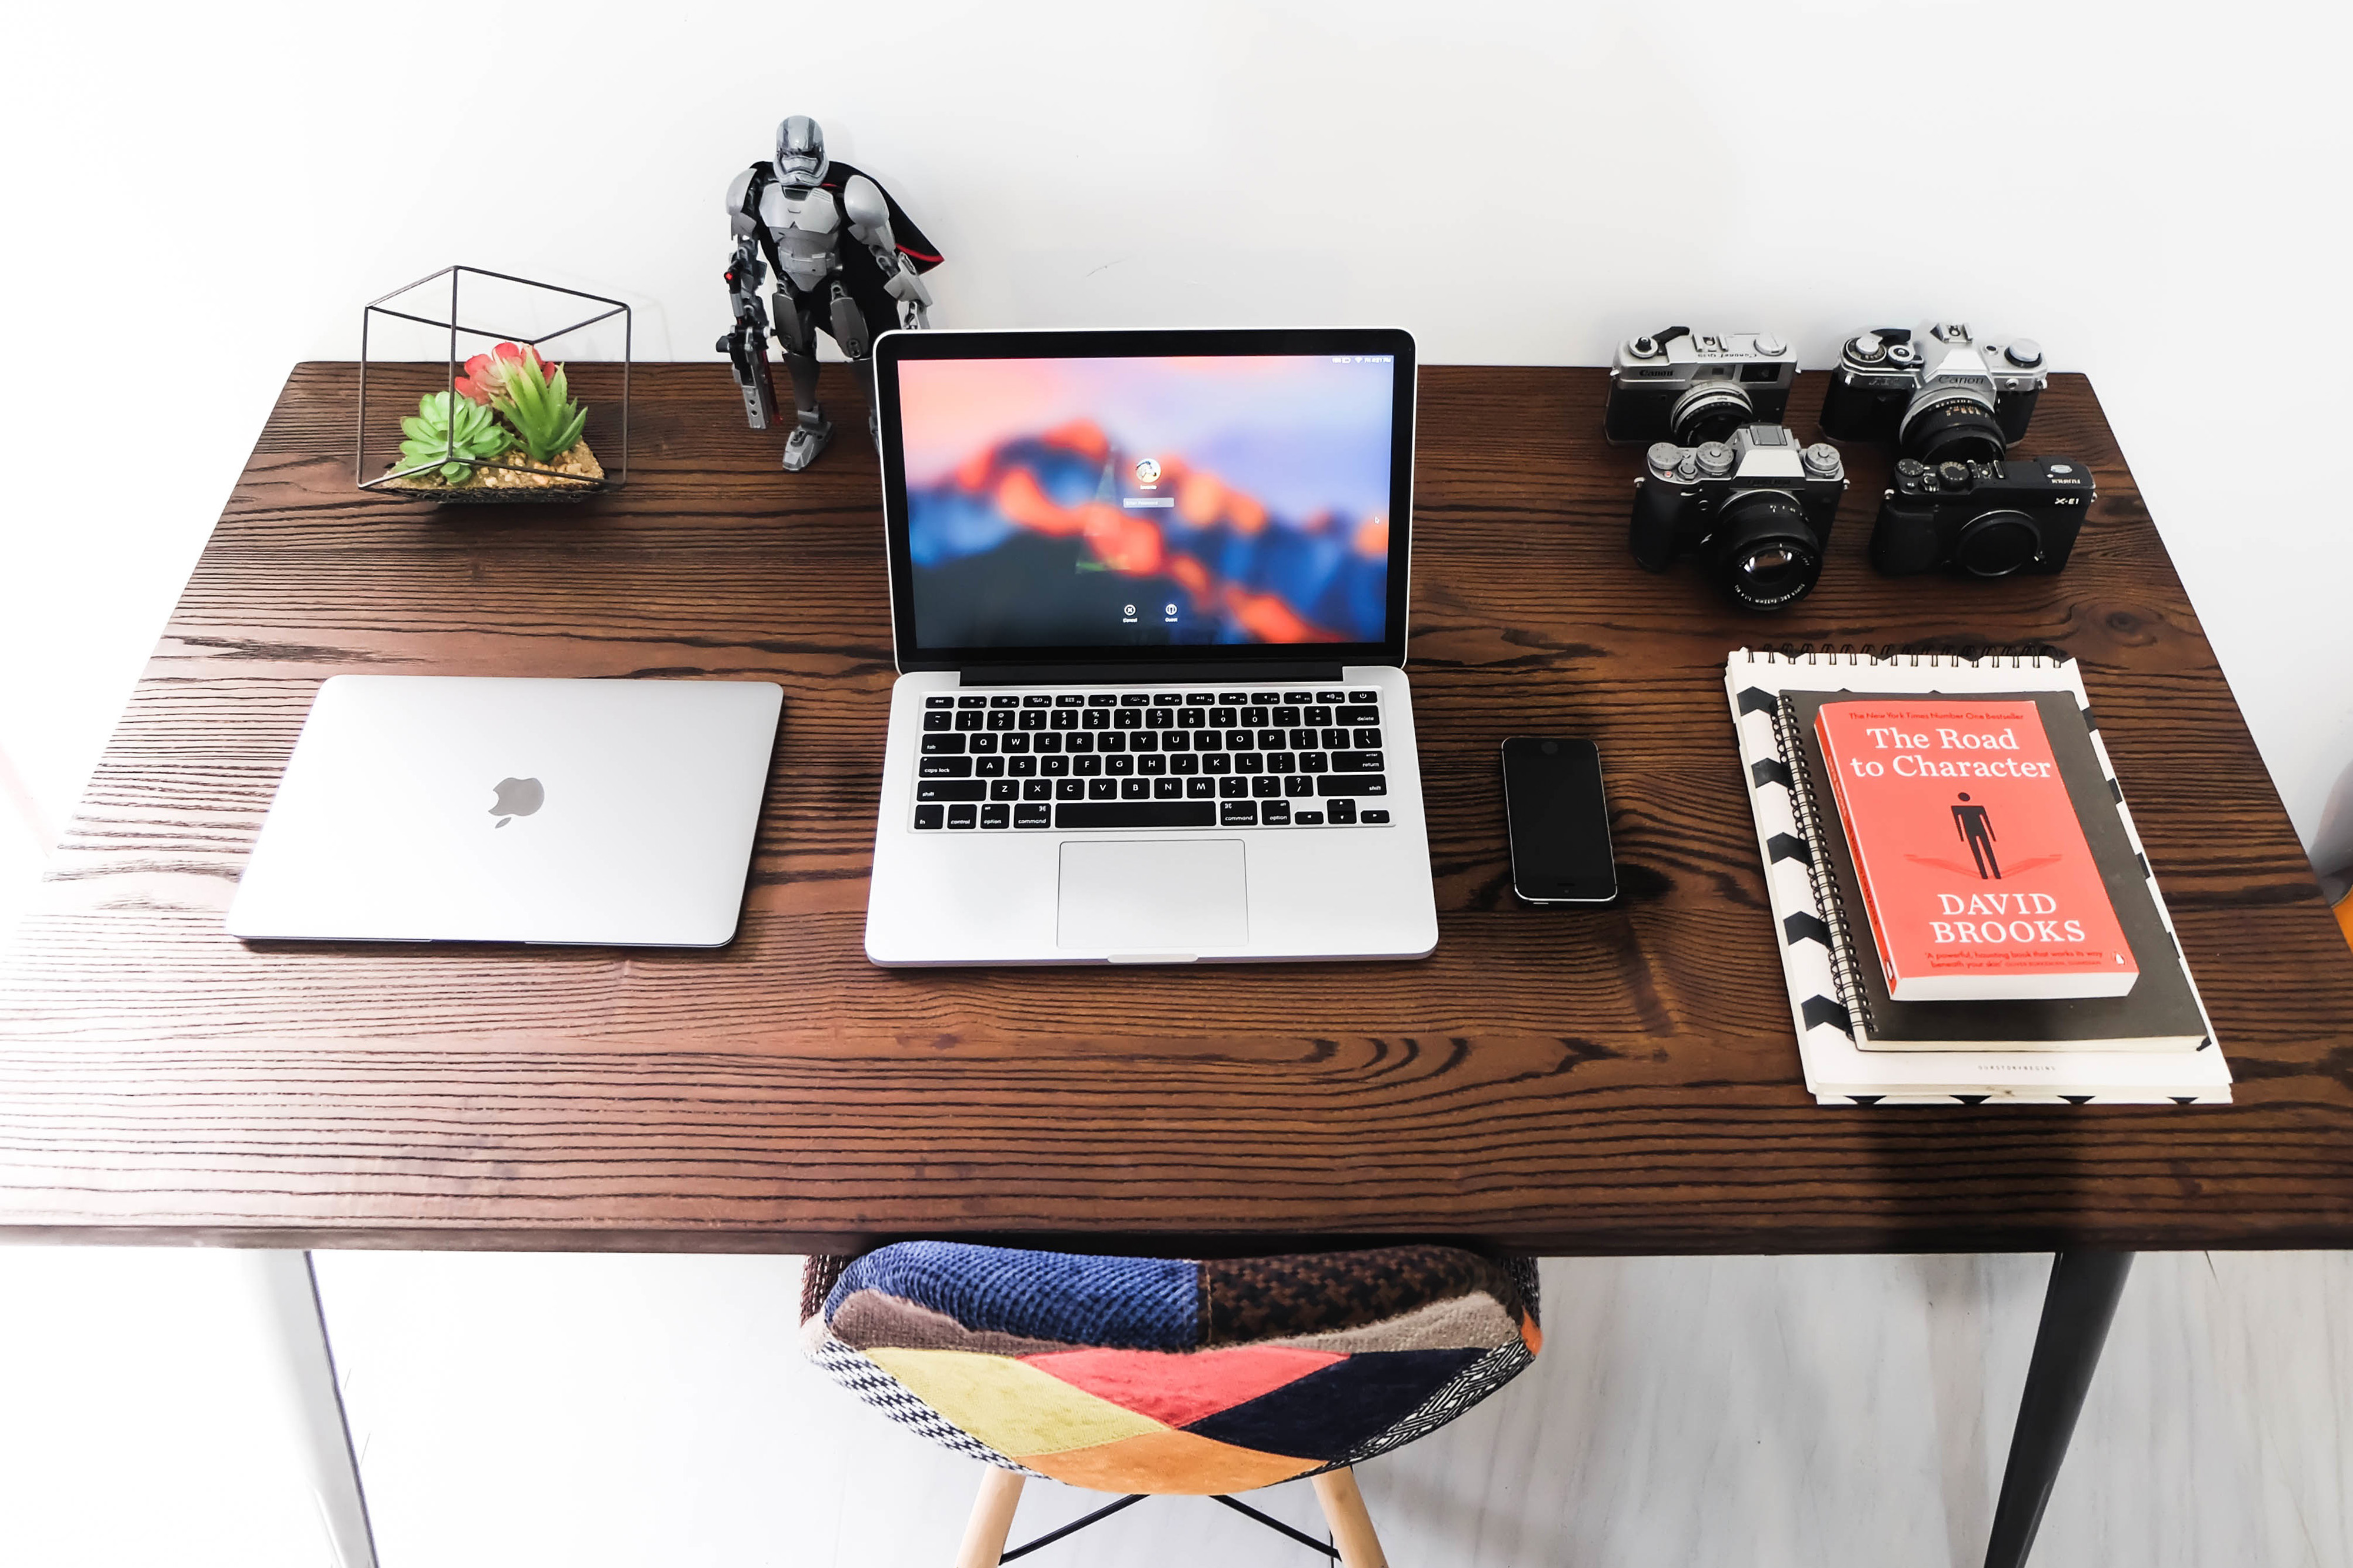
desk, table, furniture, computer desk, coffee table, technology, electronic device, laptop, wood, office equipment, shelf, interior design, rectangle